UDAN

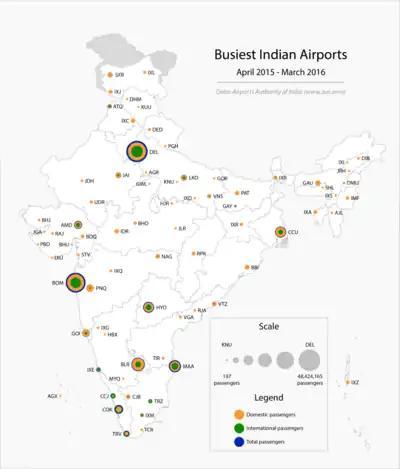
The busiest Indian airports (2015-16).

Ude Desh ka Aam Naagrik (Hindi for "Let the Common Citizens of the Country Fly"), known by its acronym UDAN-RCS ('Udan' is Hindi for "Flight") is a regional airport development programme of the Government of India and part of the Regional Connectivity Scheme (RCS) of upgrading under-serviced air routes. RCS scheme consists of setting up Greenfield airports and as well as upgradation of Brownfield airports. Its objective is to make air travel more accessible and contribute to economic development in India. At the beginning of the scheme, out of a total of 486 airports, 406 were under-serviced and only 27 were well-served; out of 97 non-RCS airports only 12 were operational. The UDAN scheme was created to add to this number by expediting the development and operationalization of India's potential target of nearly 425 unserved, under-served, and mostly underdeveloped regional airports with regularly scheduled flights. However, several issues and criticisms of its poor infrastructure, dominance by larger airlines, degradation of regional airlines, and slow implementation have plagued the scheme. In October 2023, India has 149 operational airports for civil aviation, including 30 international, 12 customs, 107 domestic, and few more civil aviation enclaves within military air bases. India is also planning to build the second airports in the big cities to decongest, 6 by 2030, 15 by 2040 and 30 plus by 2047.